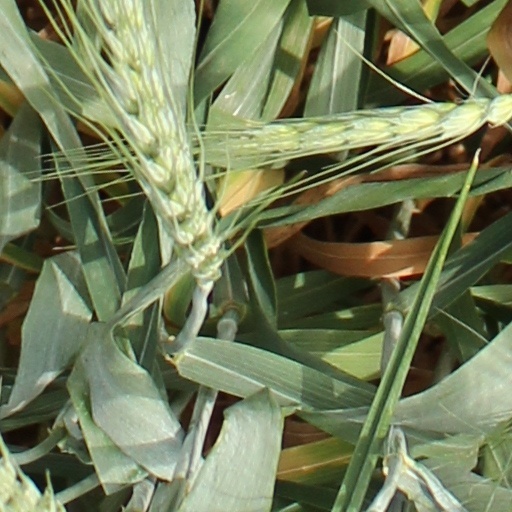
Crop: wheat